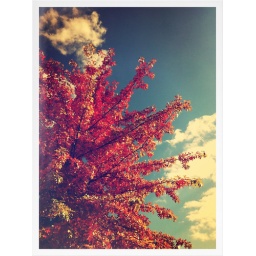
Autumnal colors against a blue sky